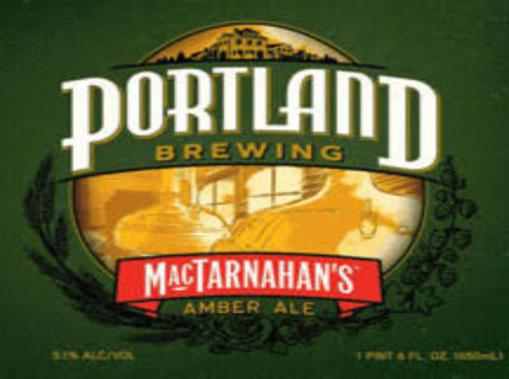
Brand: mactarnahan's
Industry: Food